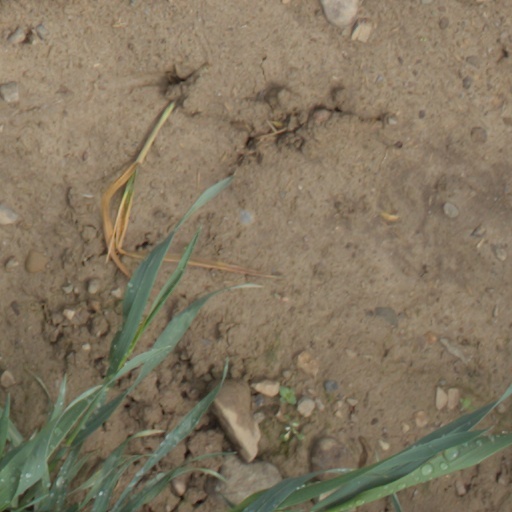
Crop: wheat